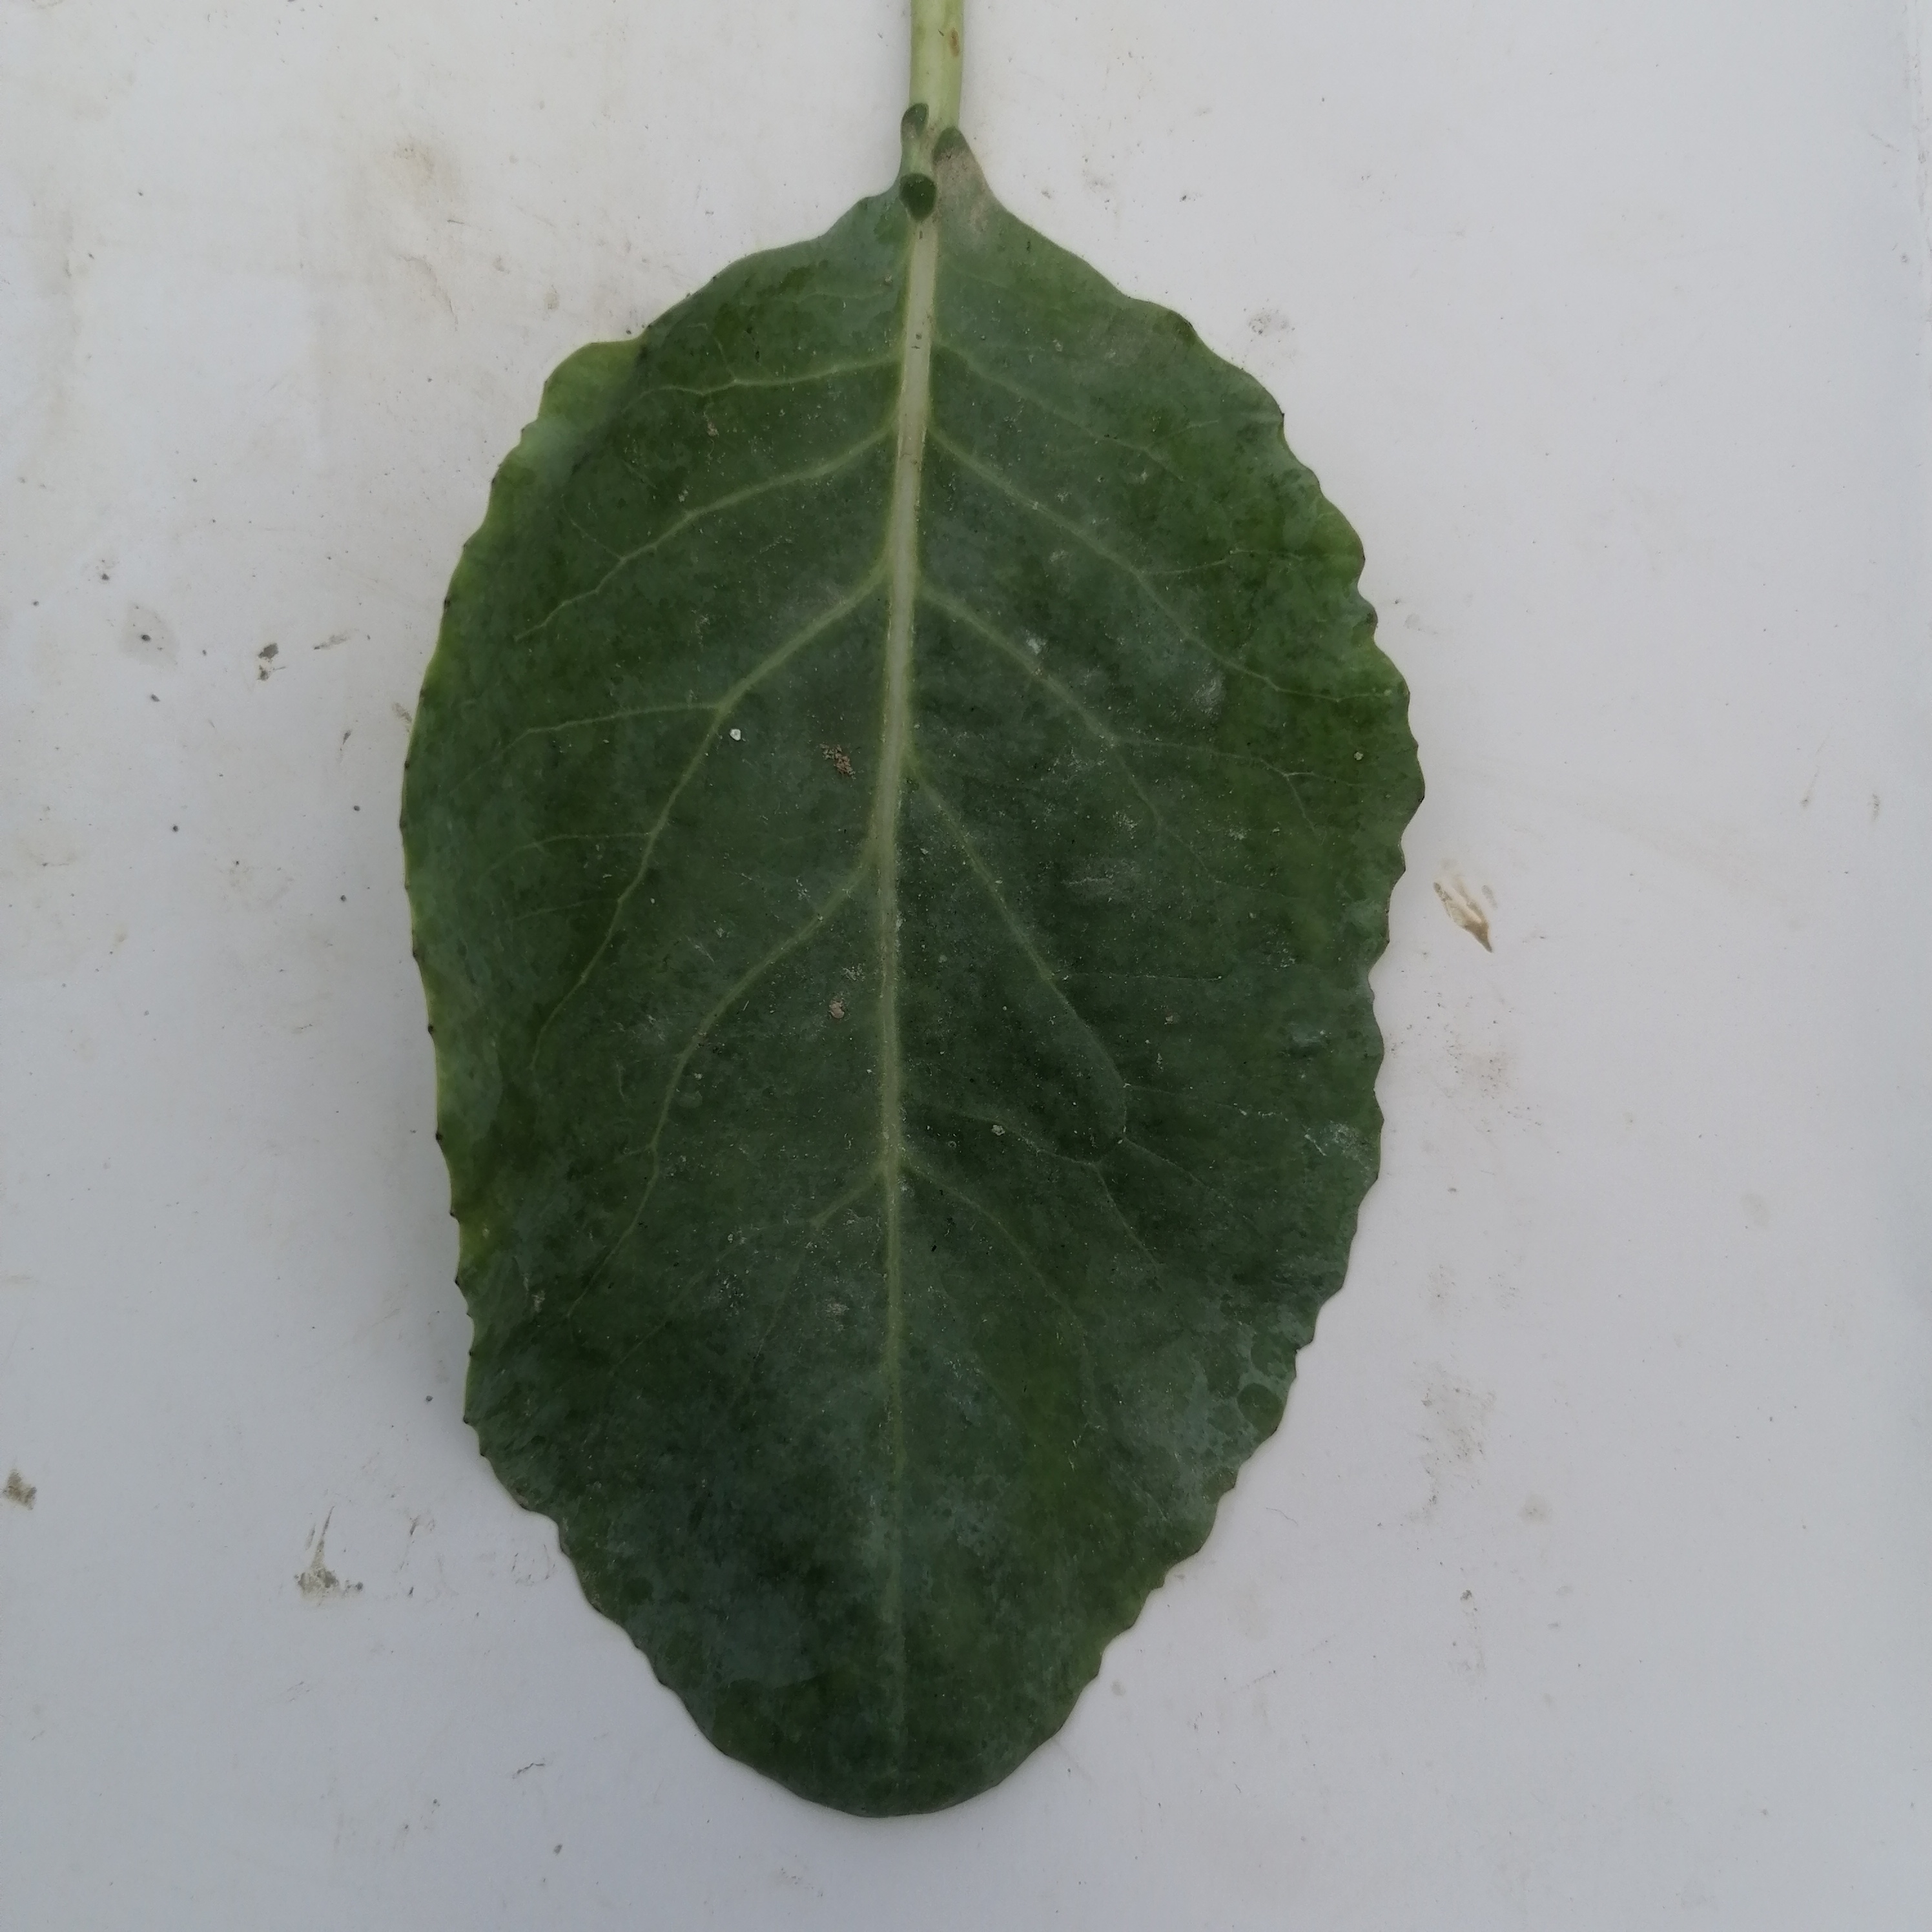
Label: Healthy